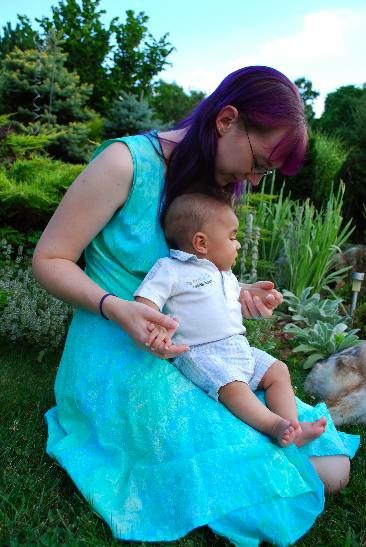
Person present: Yes